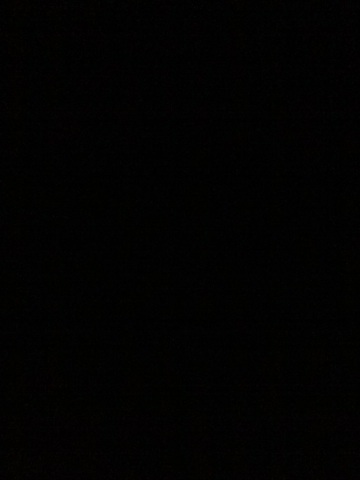Question: What is it?
Answer: unanswerable